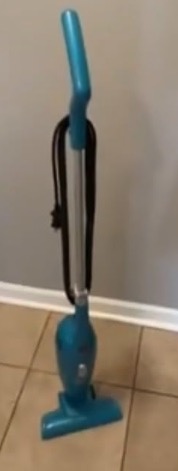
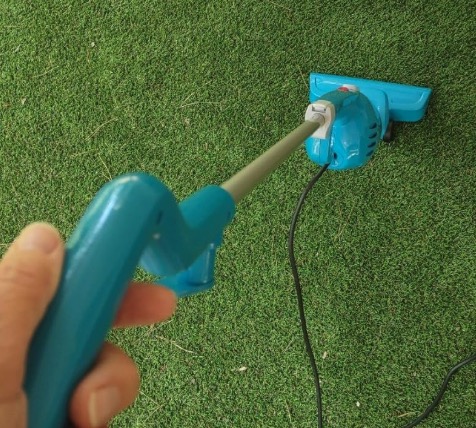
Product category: items_vacuum
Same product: yes